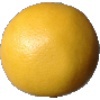
Label: Grapefruit White 1